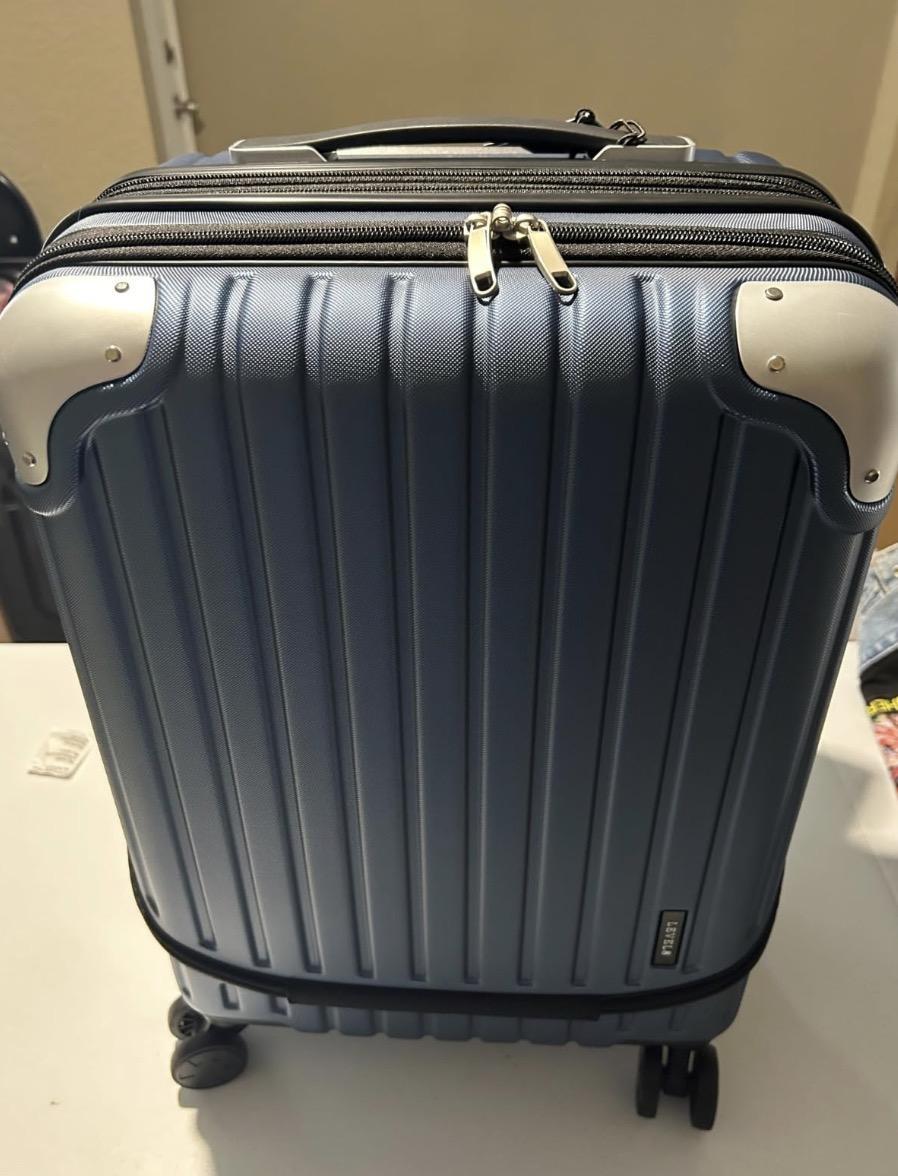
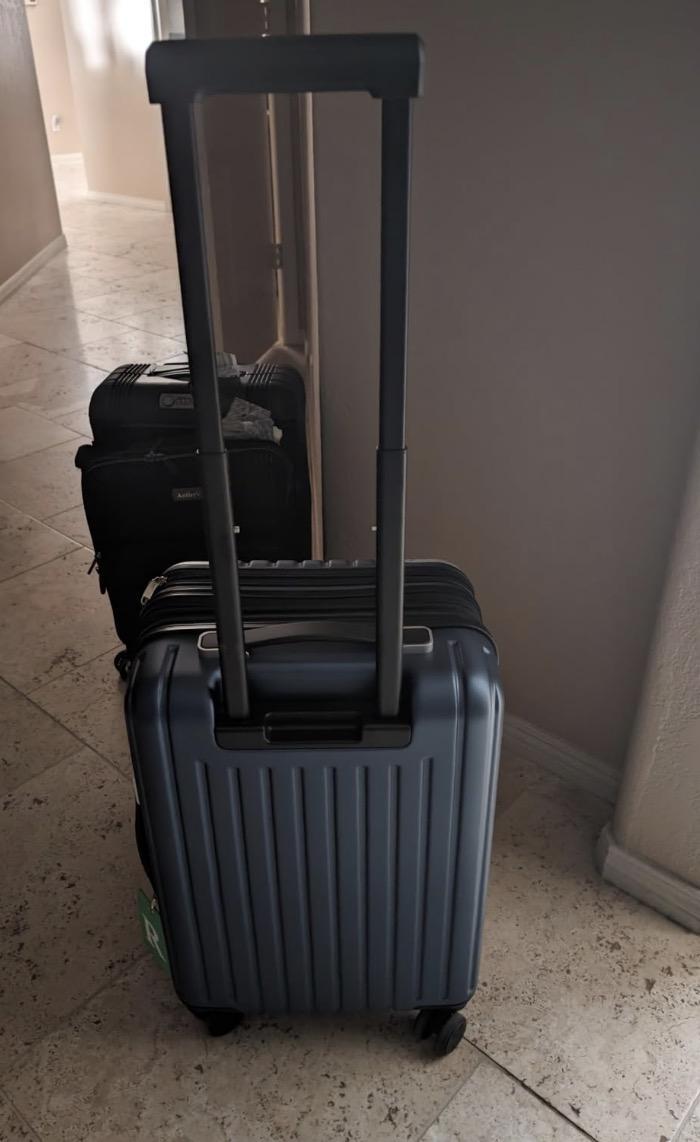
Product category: items_tea
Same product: yes